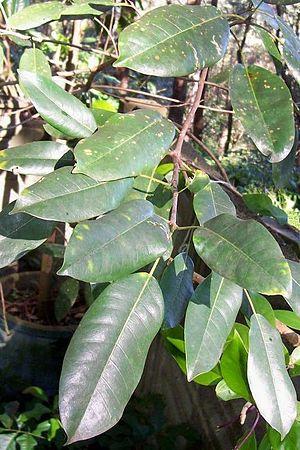
La liste des espèces du genre Ficus comprend près de 840 noms d'espèces acceptées, ce qui fait de ce genre de loin le plus importants de la famille des Moraceae, devant le genre Dorstenia et le place au 31ᵉ rang des plus grands genres d'Angiospermes. Selon la base de données The Plant List, 3154 espèces rattachées au genre Ficus ont été décrites, mais seules 841 épithètes désignent des espèces acceptées, tandis que 2001 sont considérées comme des synonymes, et 312 comme mal appliquées.